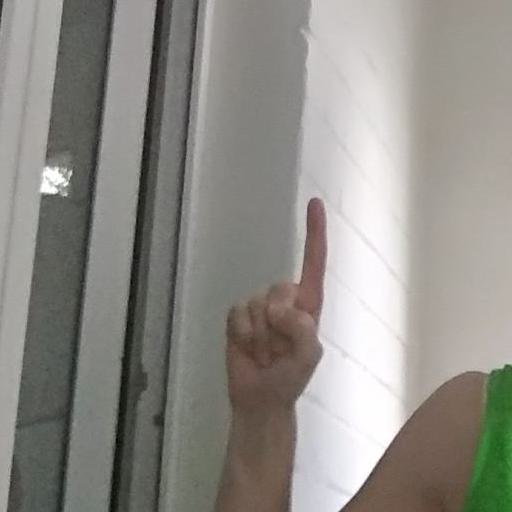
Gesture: one